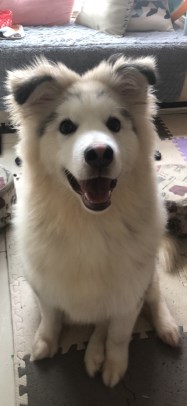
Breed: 1324-n000004-malamute